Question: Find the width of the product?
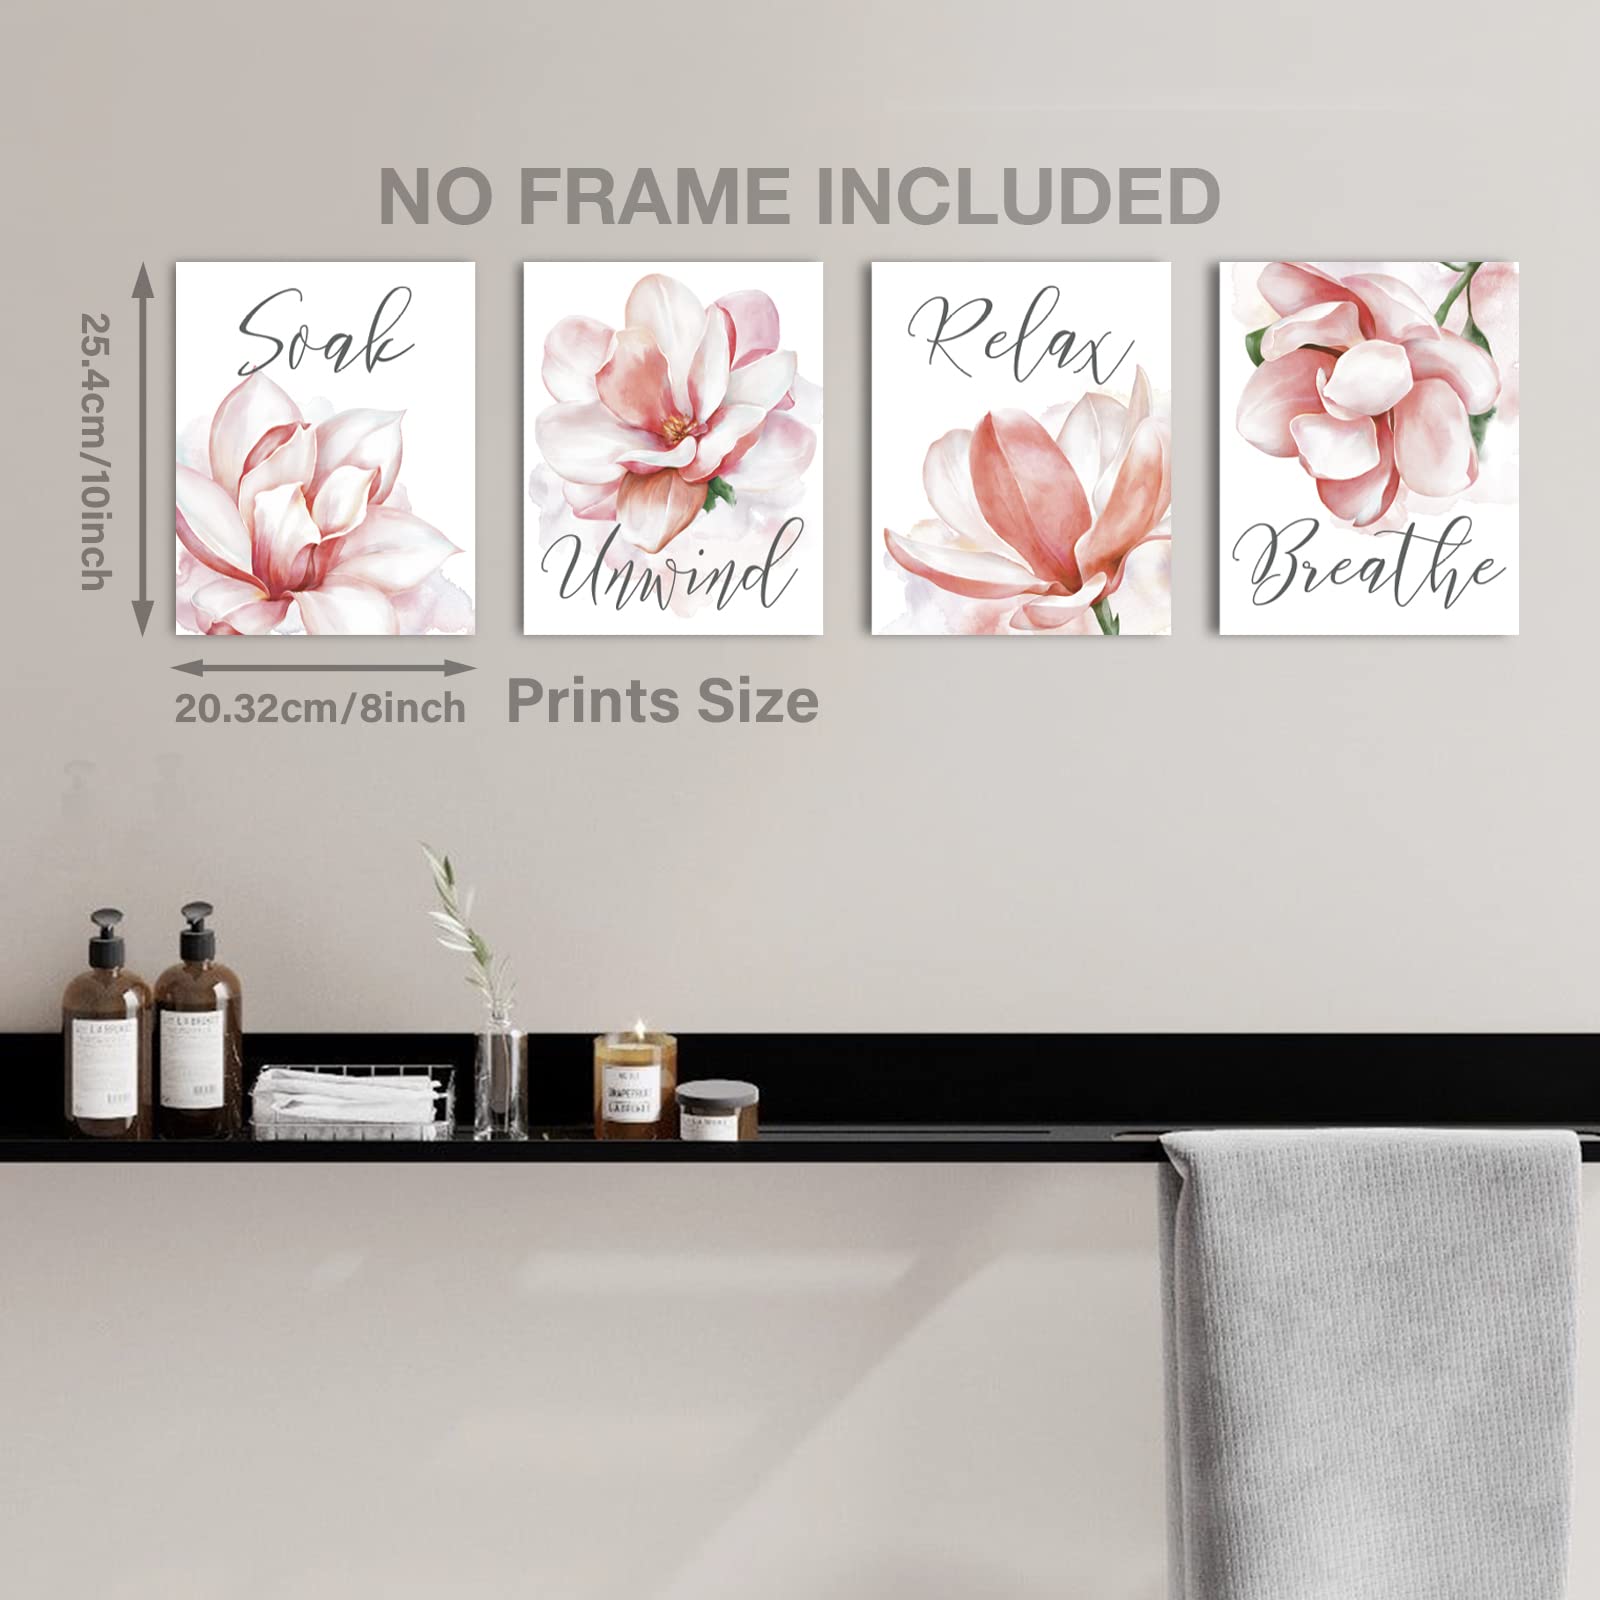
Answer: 25.4 centimetre